Sig Haugdahl

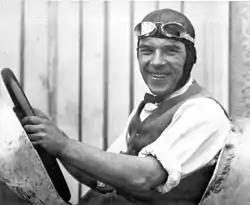
Sig Haugdahl (1922) seated at the wheel of his Miller 8 Special

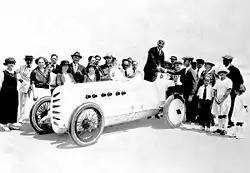
Sig Haugdahl shaking hands with Mayor Guy S. Bailey of Daytona Beach, in 1922

Sigurd Olson "Sig" Haugdahl (January 10, 1891 – February 4, 1970) was an IMCA "Big Car" (now sprint car) champion 1927 – 1932 and an early promoter of stock car racing in the United States.